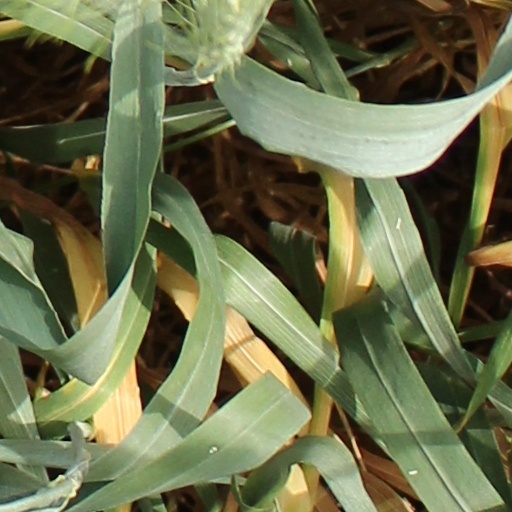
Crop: wheat